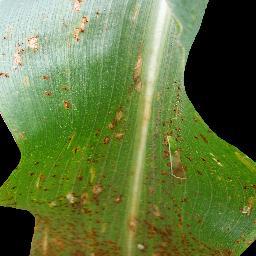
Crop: corn
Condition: (maize)_common_rust